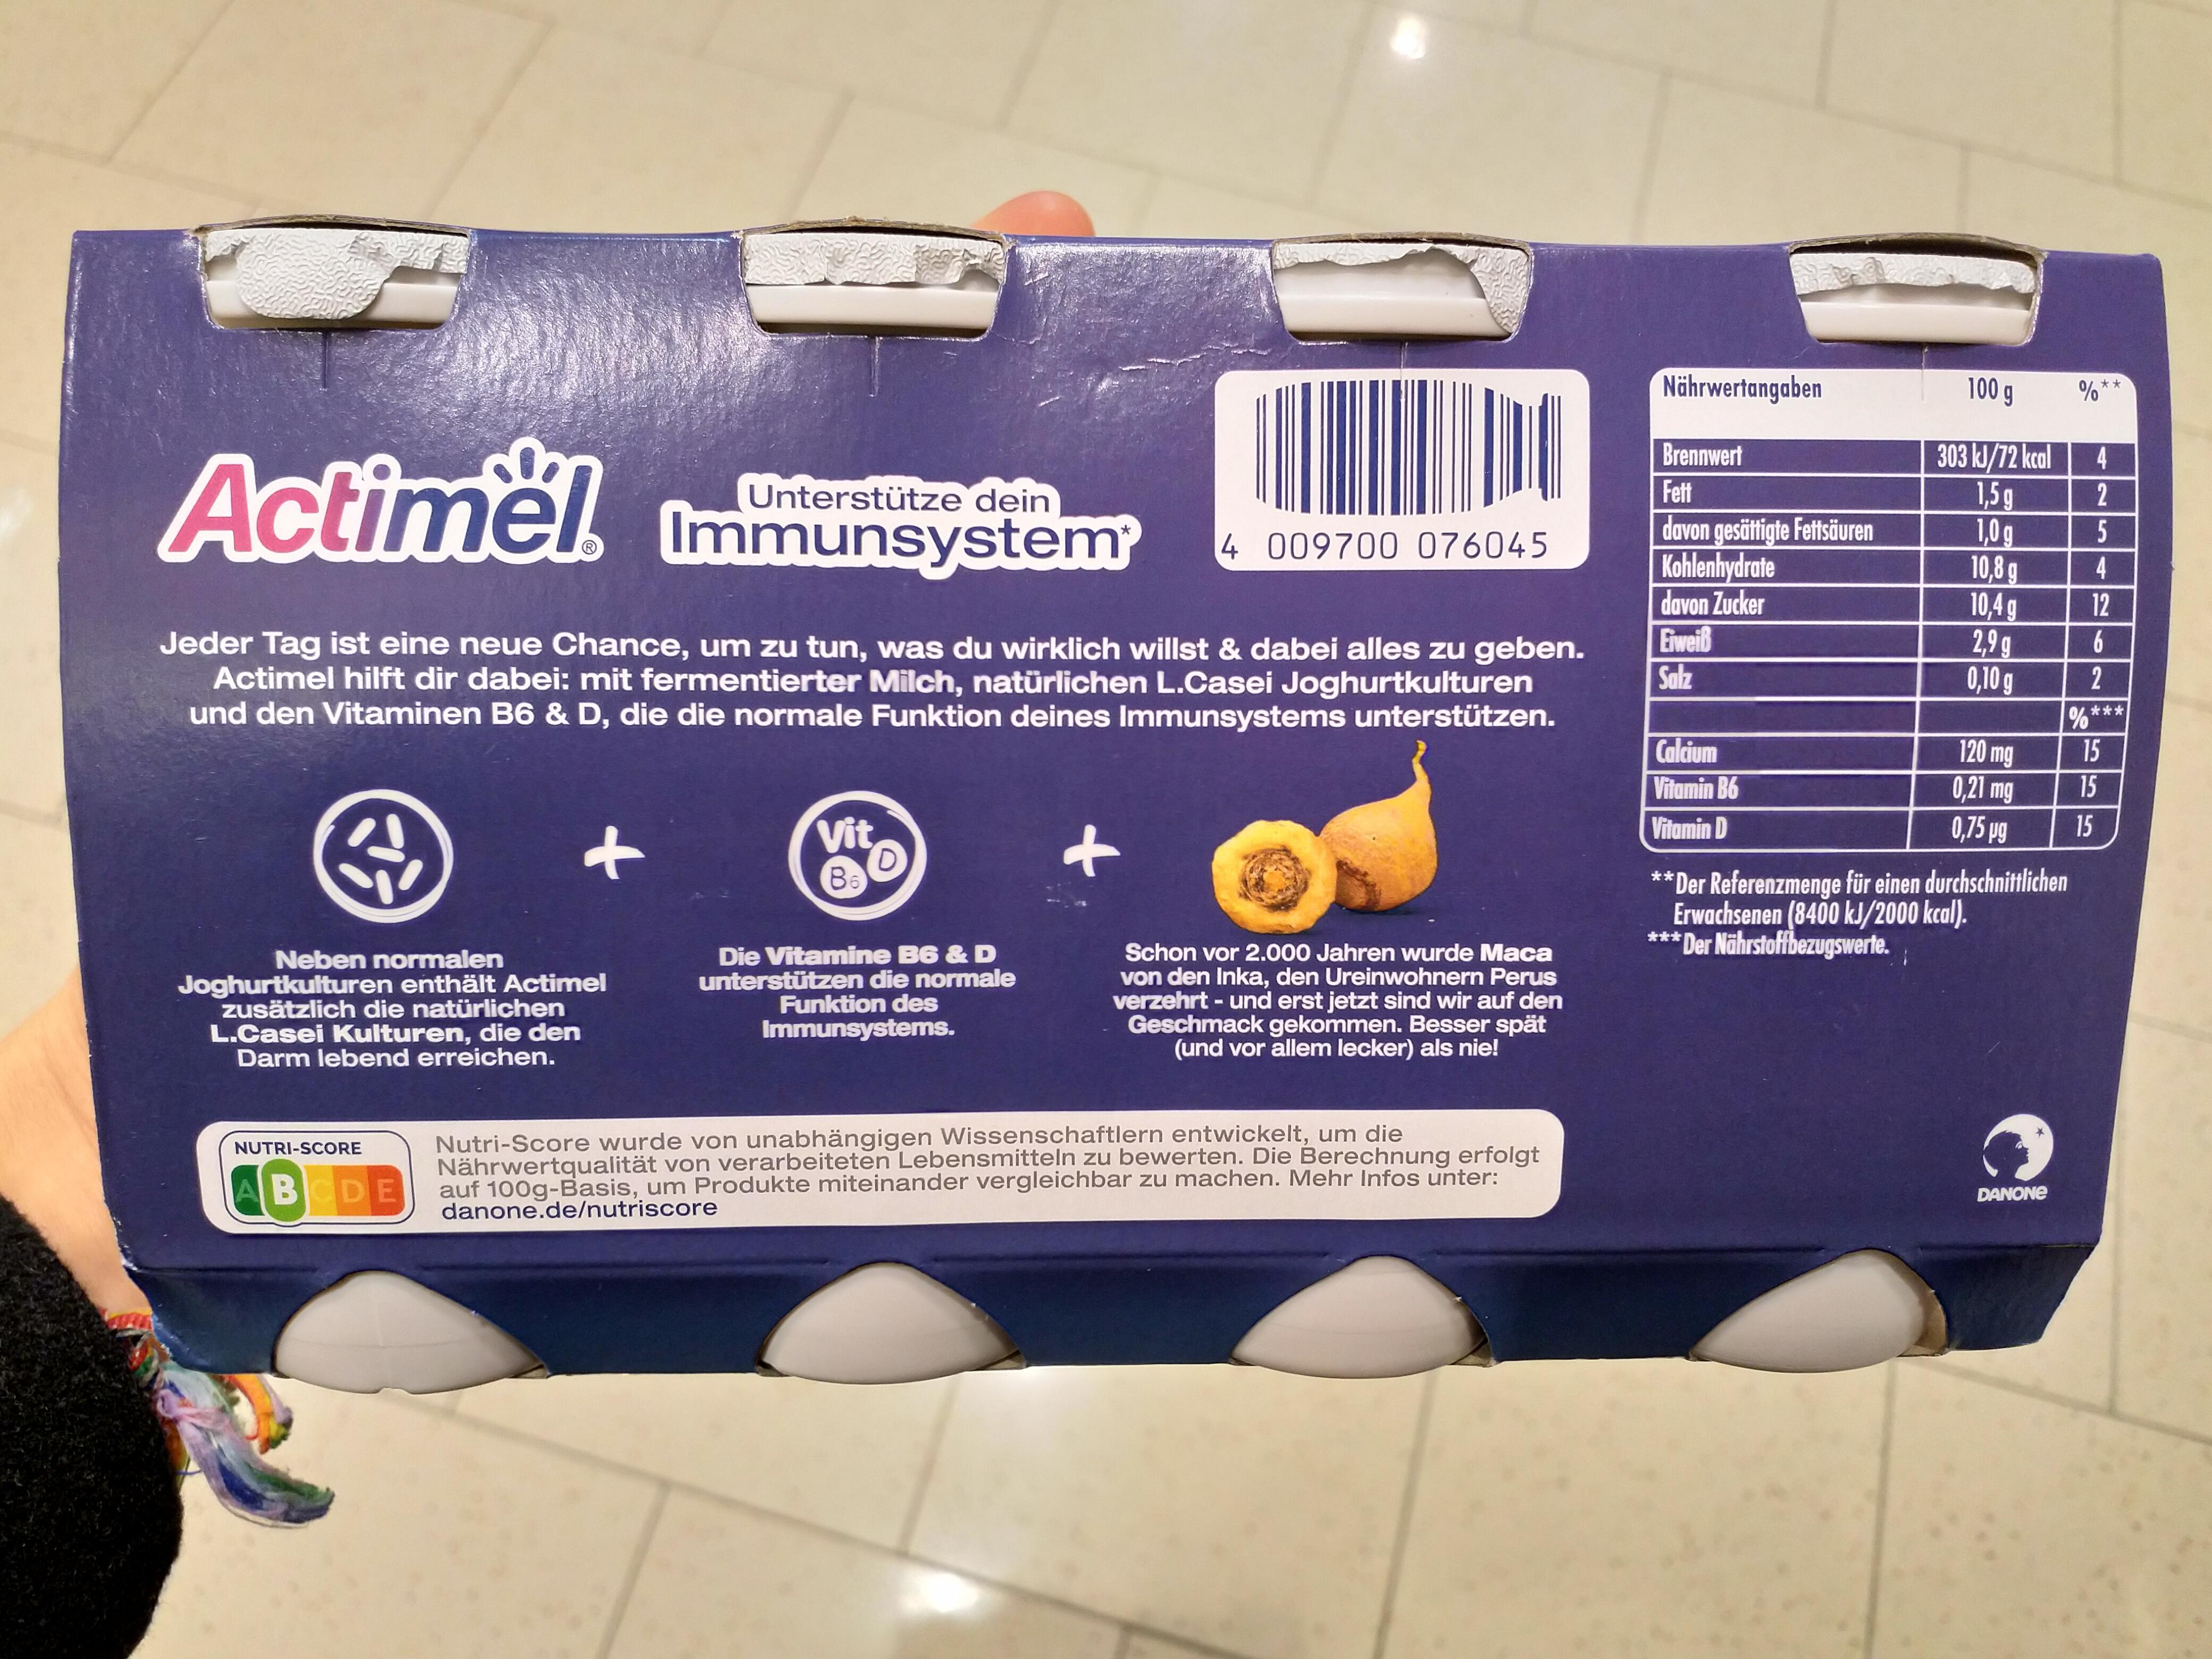
Nutri-Score label: nutriscore-b